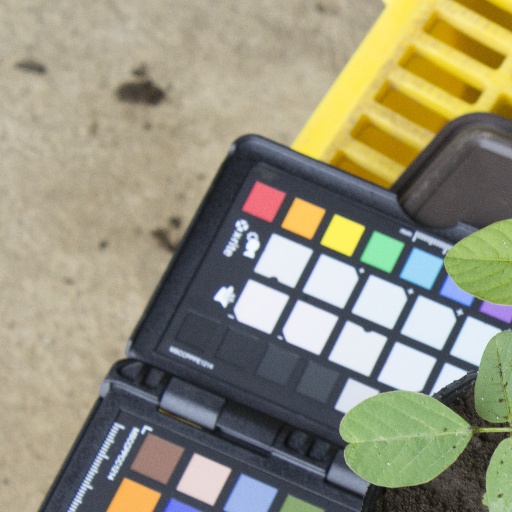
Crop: soybean